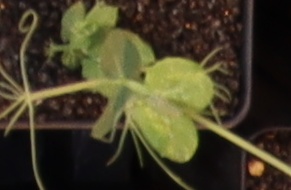
Label: Field Pea